Big Match (film)

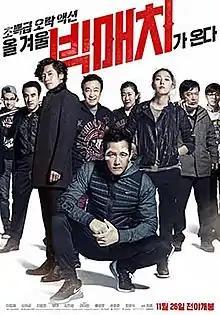
Theatrical poster

Big Match is a 2014 South Korean action film written and directed by Choi Ho, starring Lee Jung-jae, Shin Ha-kyun, Lee Sung-min and BoA.